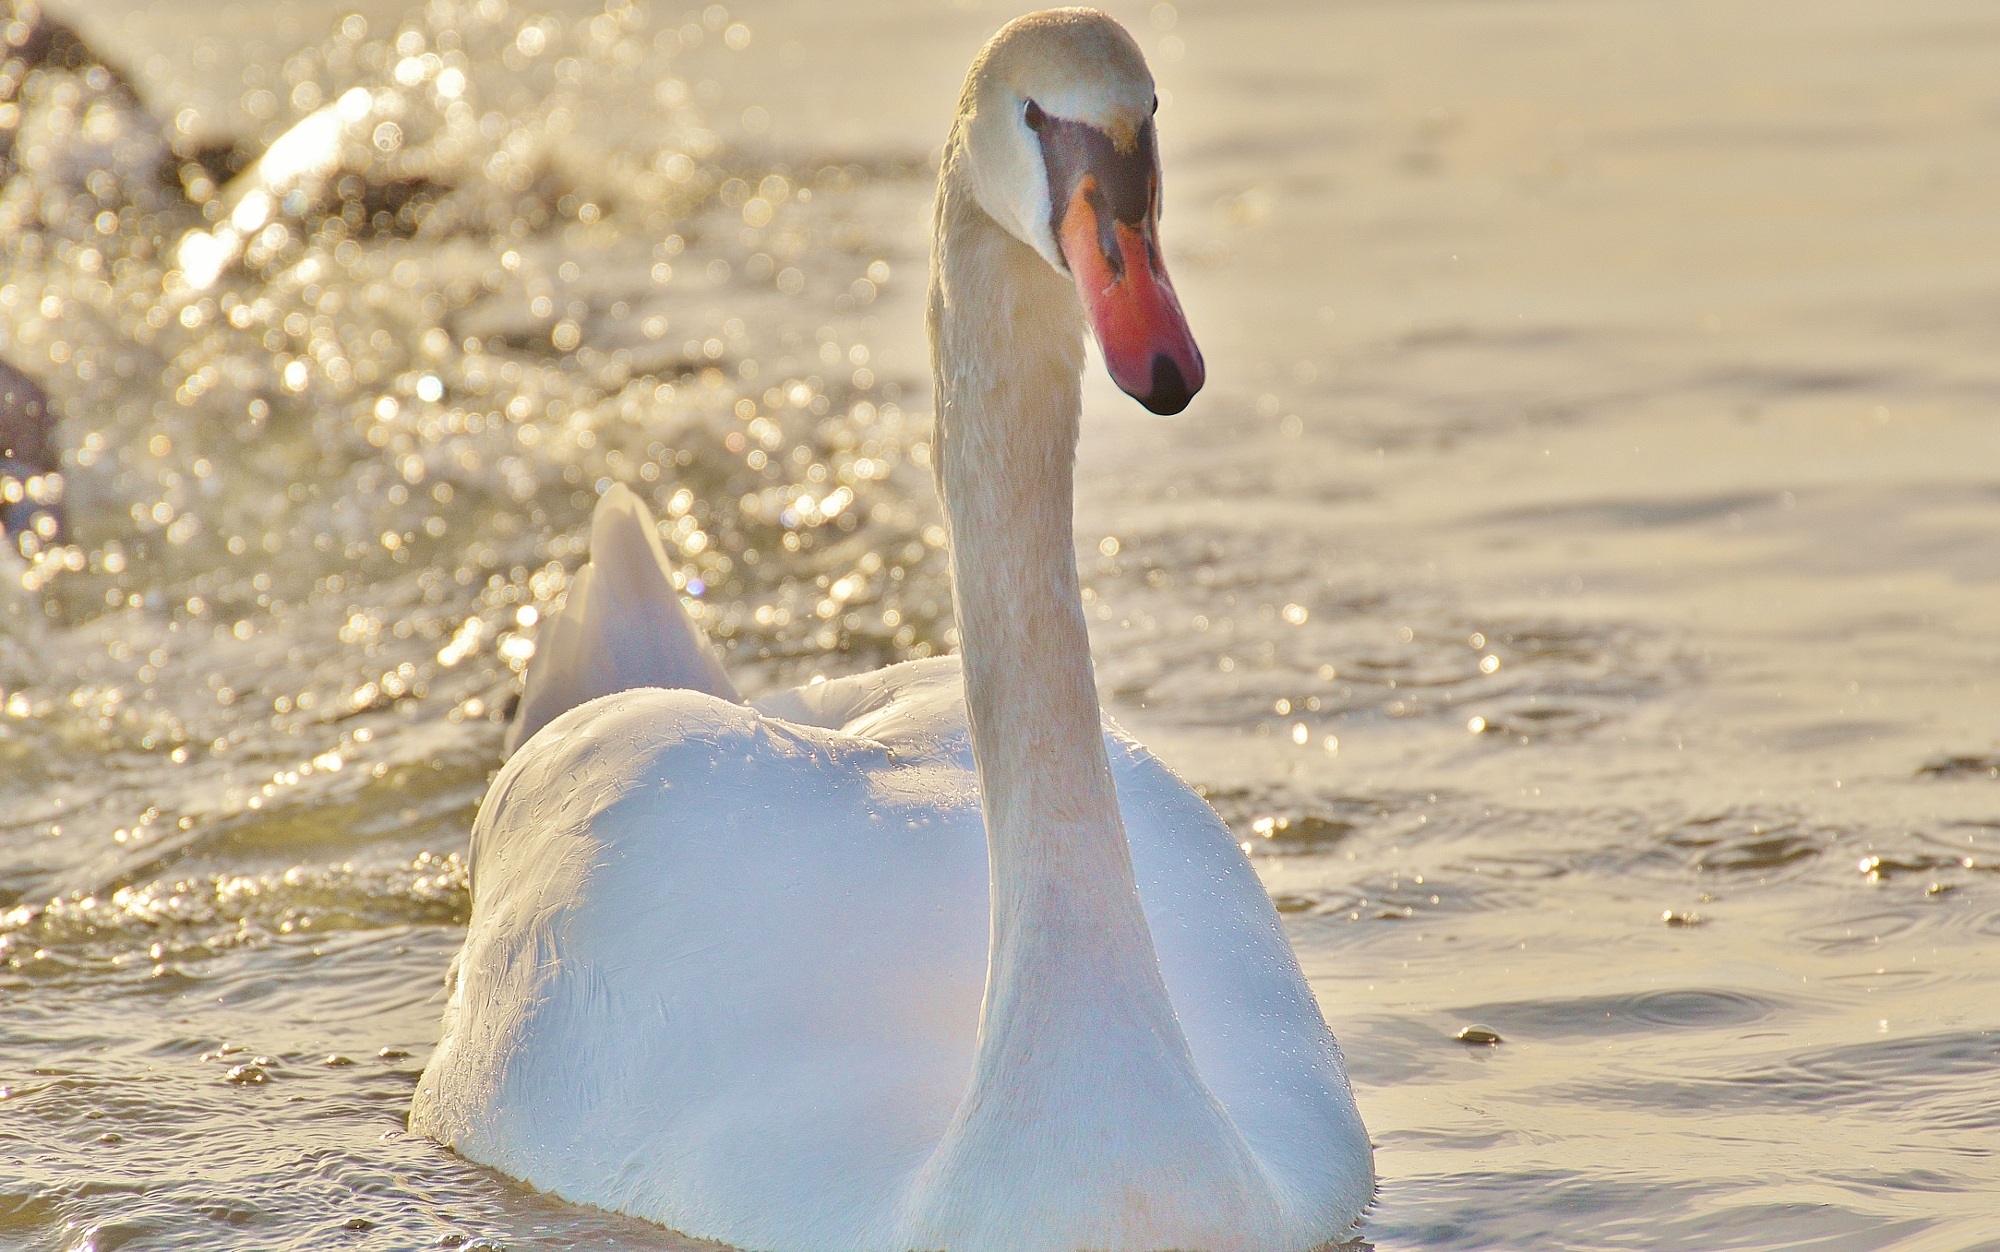
water, bird, wing, lake, wildlife, beak, feather, fauna, plumage, swan, vertebrate, waterfowl, water bird, animal world, lake constance, ducks geese and swans